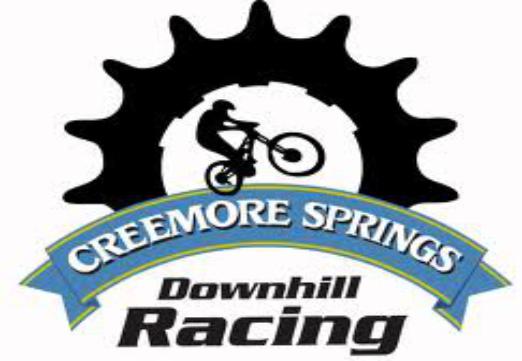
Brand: Creemore
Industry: Food